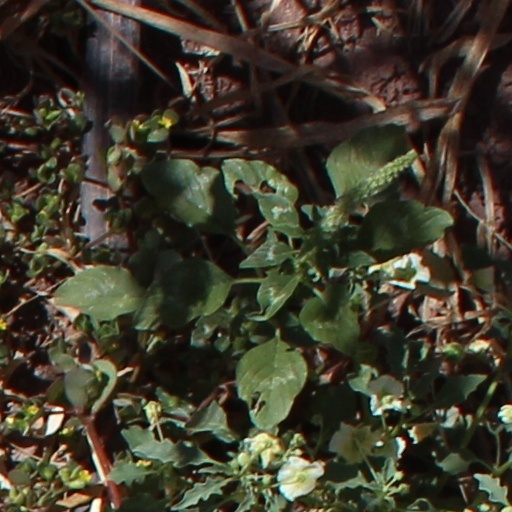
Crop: wheat